History of Karelia

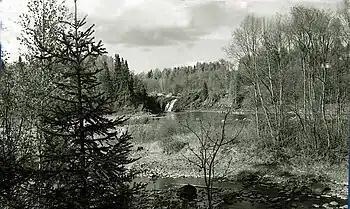
The Scandinavian and Russian taiga landscape in Karelia.

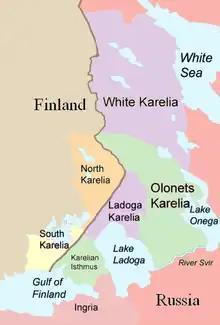
Regions of Karelia, as traditionally divided.

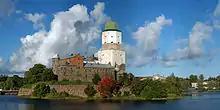
14th century Vyborg Castle, the easternmost outpost of medieval Sweden, in Karelia.

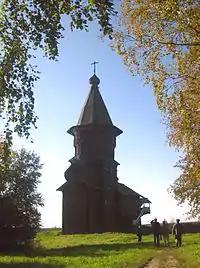
The 1774 Dormition of the Theotokos church, in Kondopoga, Karelia.

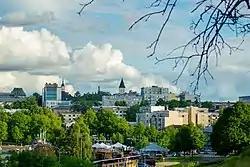
View of Lappeenranta, South Karelia.

The Karelian people's presence can be dated back to the 7th millennium BC–6th millennium BC. The region itself is rich with fish, lakes, and minerals, and because of that its holder has changed throughout history, and to this day it is divided between the Republic of Finland and the Russian Federation.